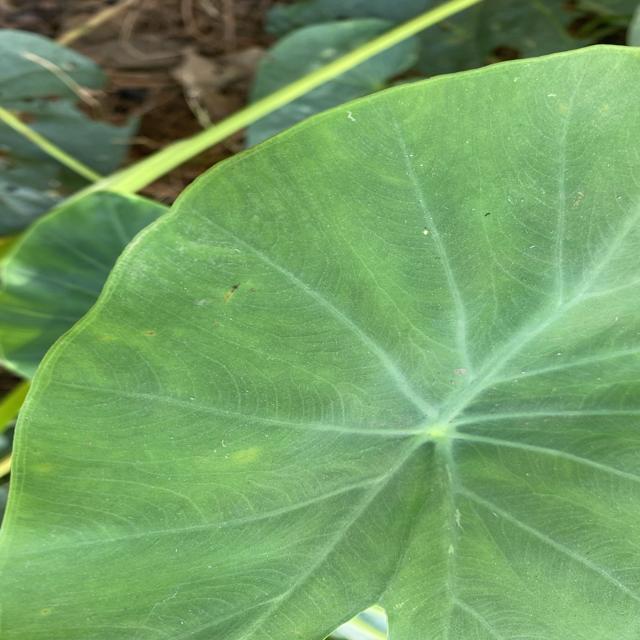
Label: Healthy